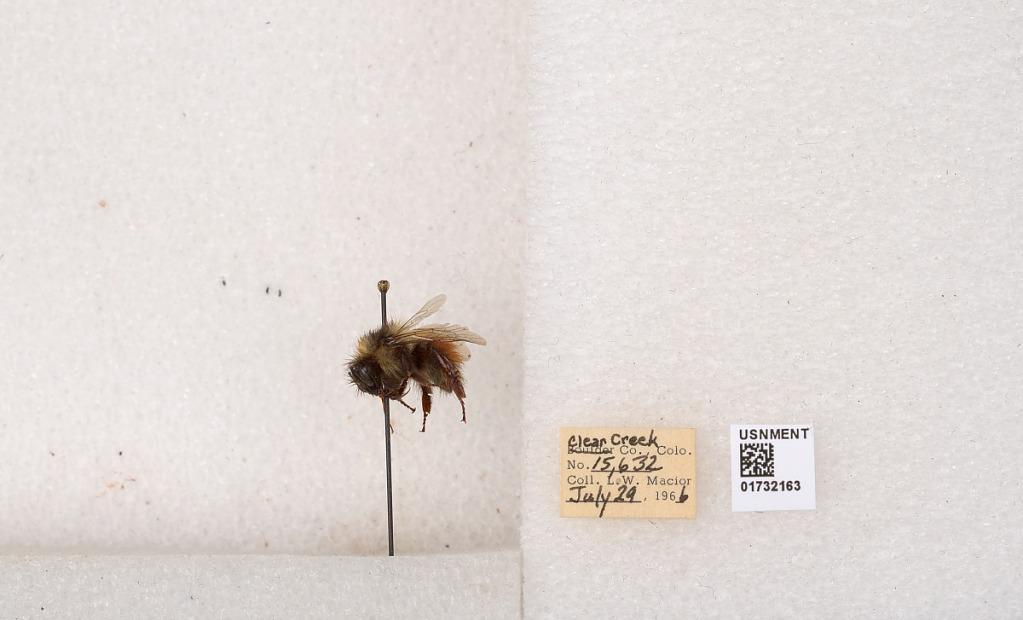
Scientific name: Bombus (Pyrobombus) sylvicola Kirby
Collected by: L. Macior
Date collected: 1966-7-29
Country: United States
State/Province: Colorado
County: Clear Creek
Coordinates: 39.7006, -105.694